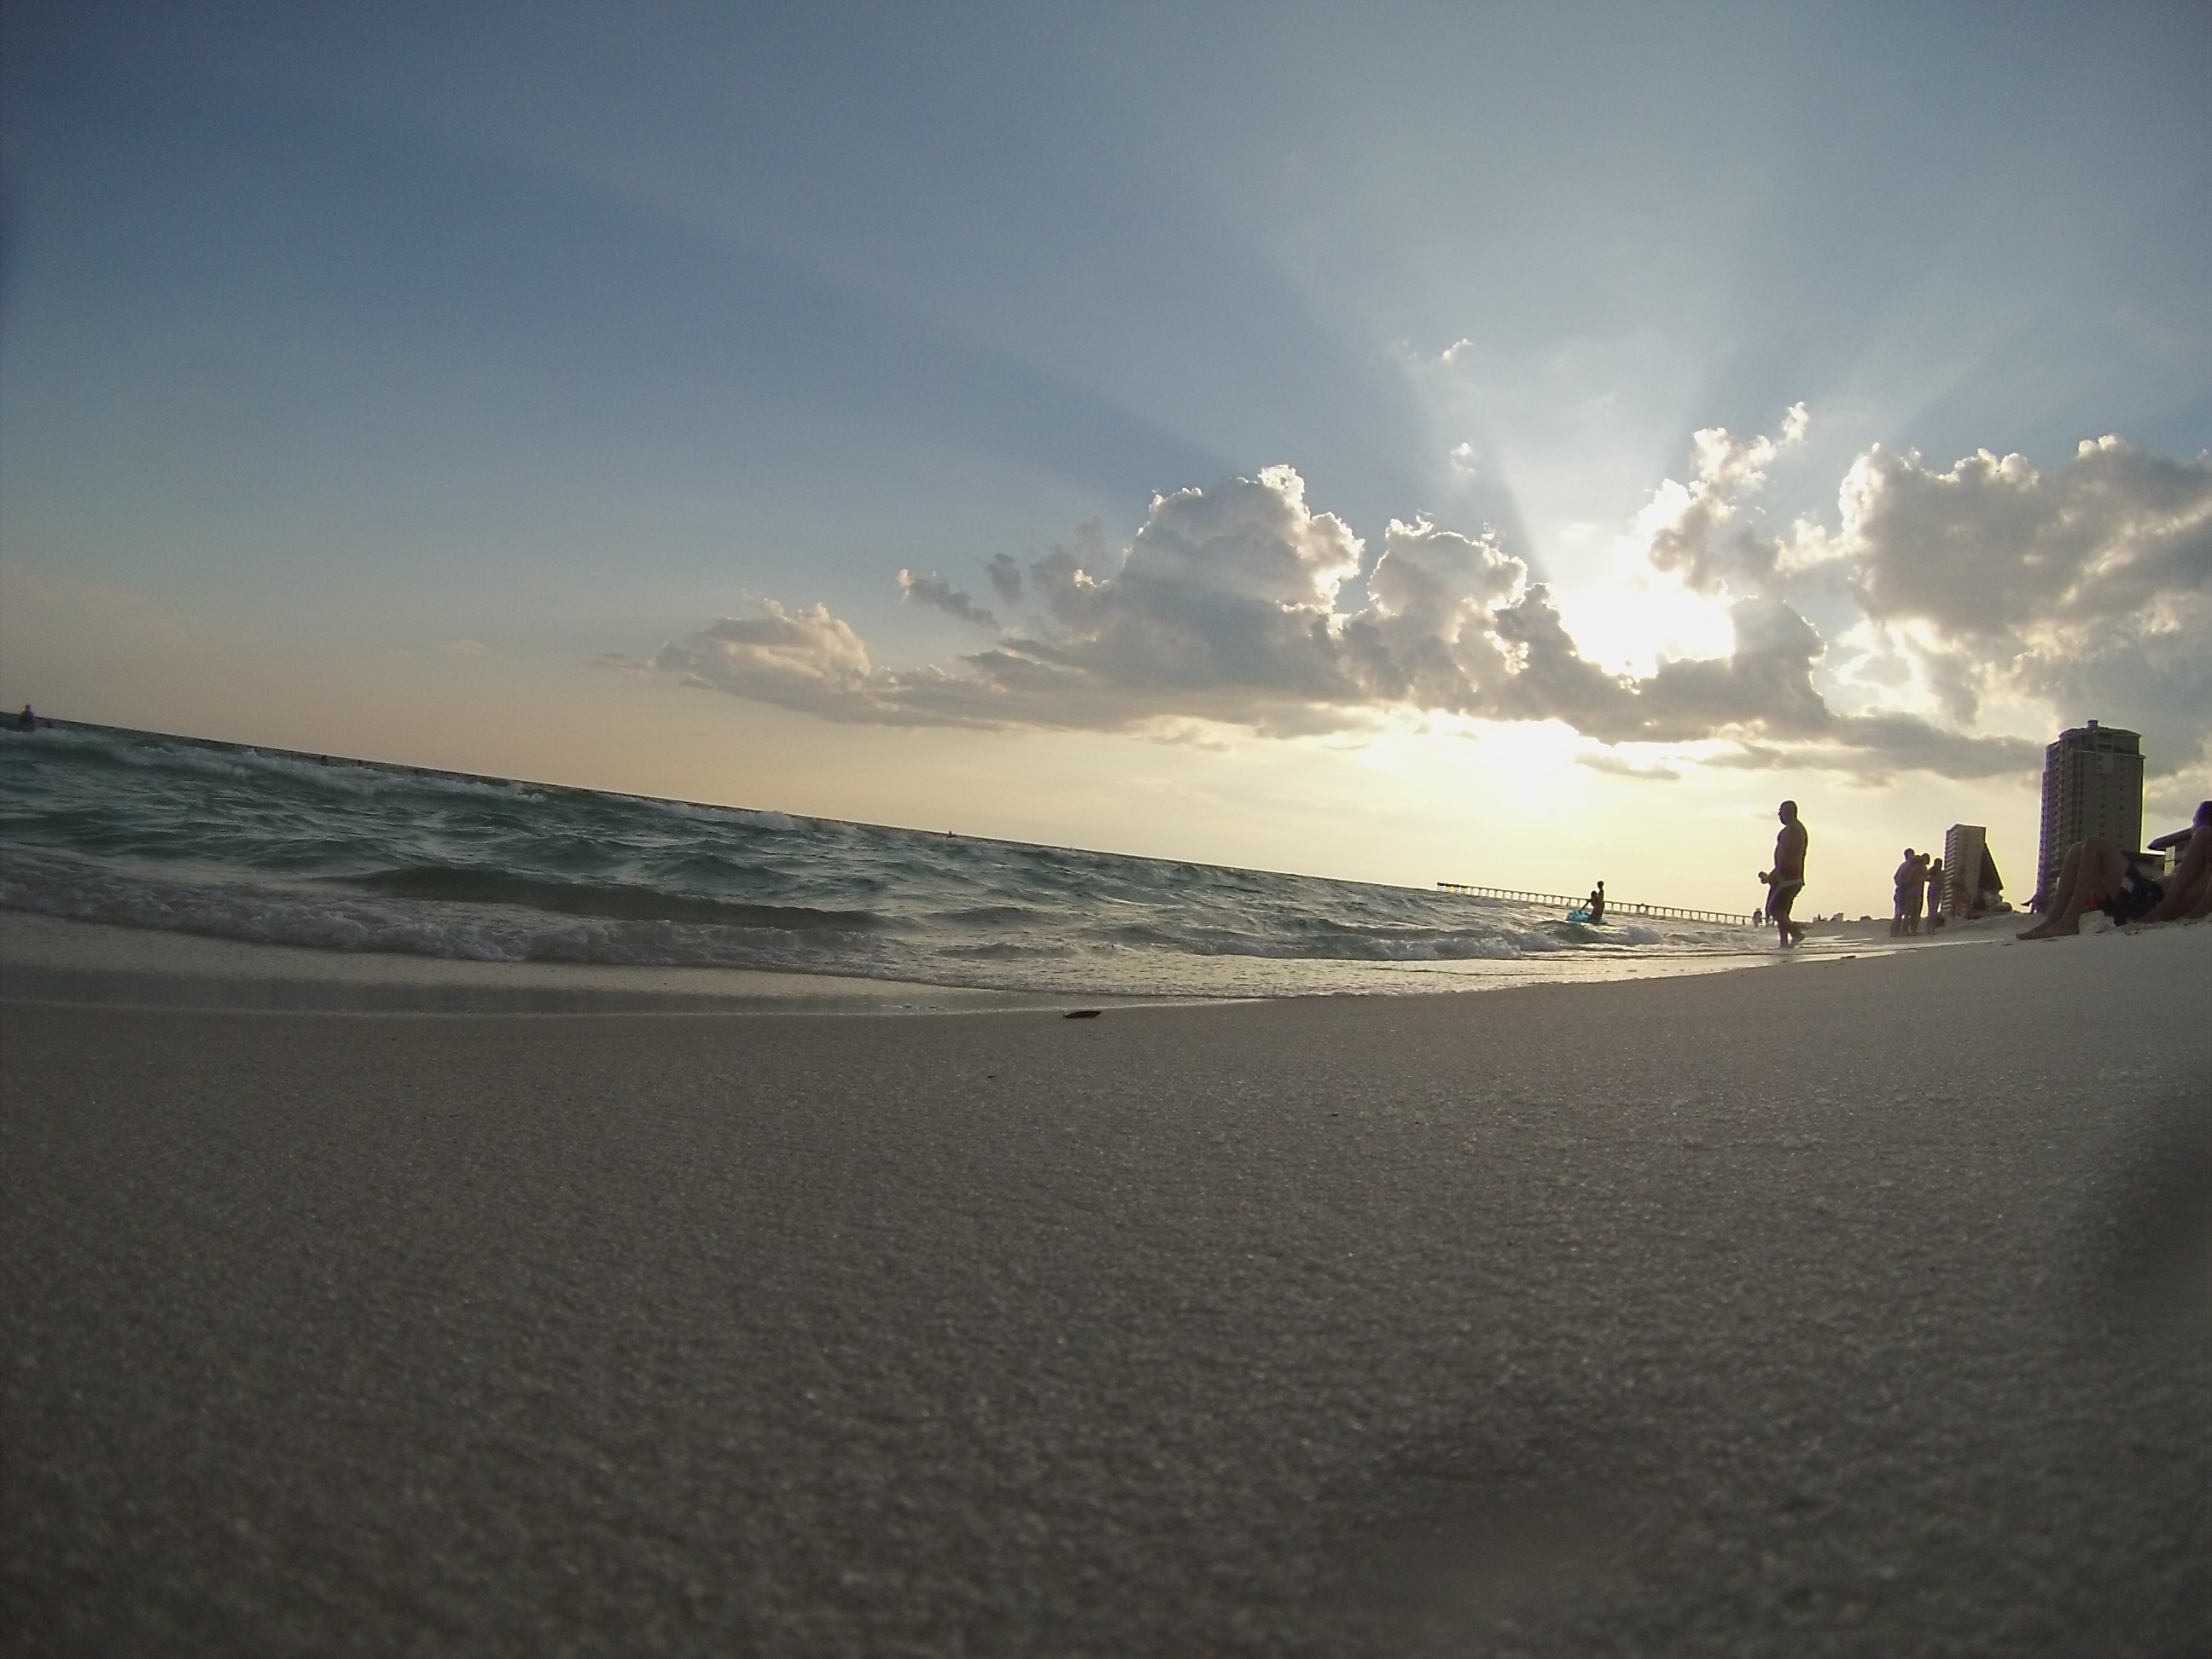
beach, sea, coast, sand, ocean, horizon, cloud, sky, sun, sunrise, sunset, sunlight, morning, shore, wave, dawn, dusk, evening, reflection, bay, body of water, cape, atmospheric phenomenon, wind wave